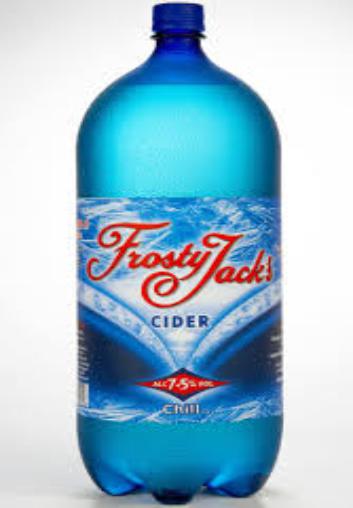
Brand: Frosty Jack Cider
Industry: Food